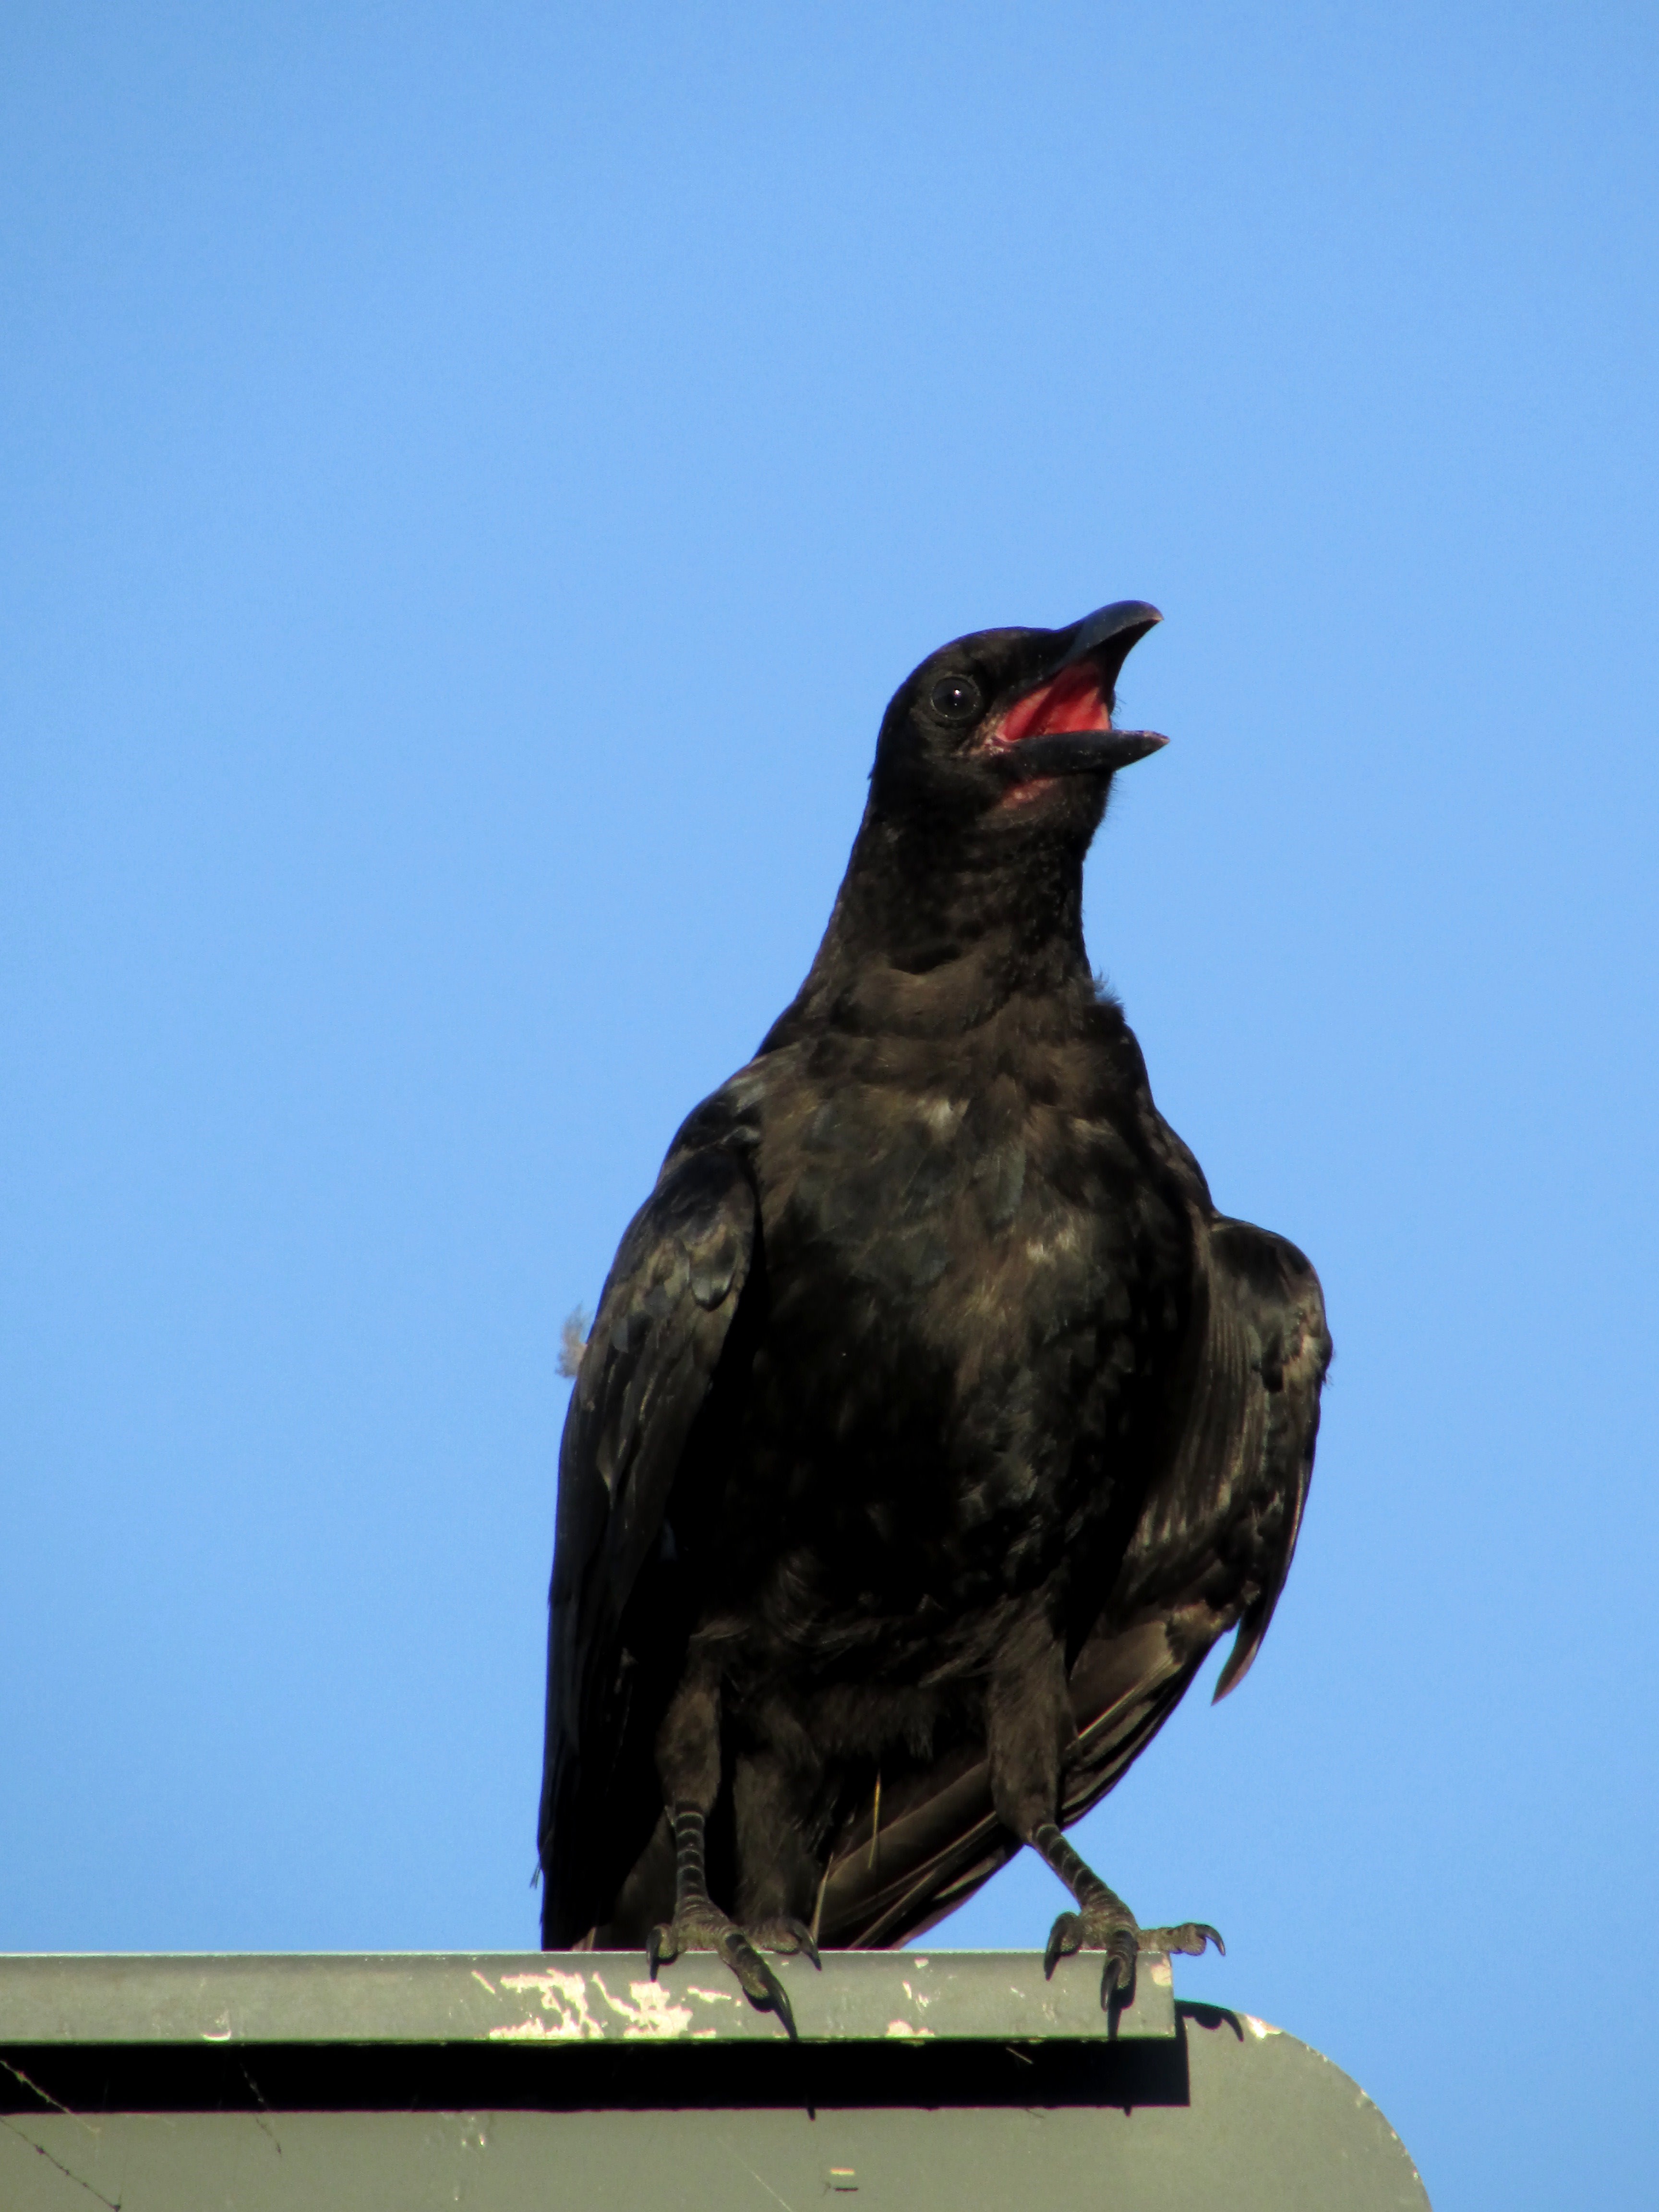
bird, wing, summer, beak, heat, fauna, vertebrate, raven, blackbird, perching bird